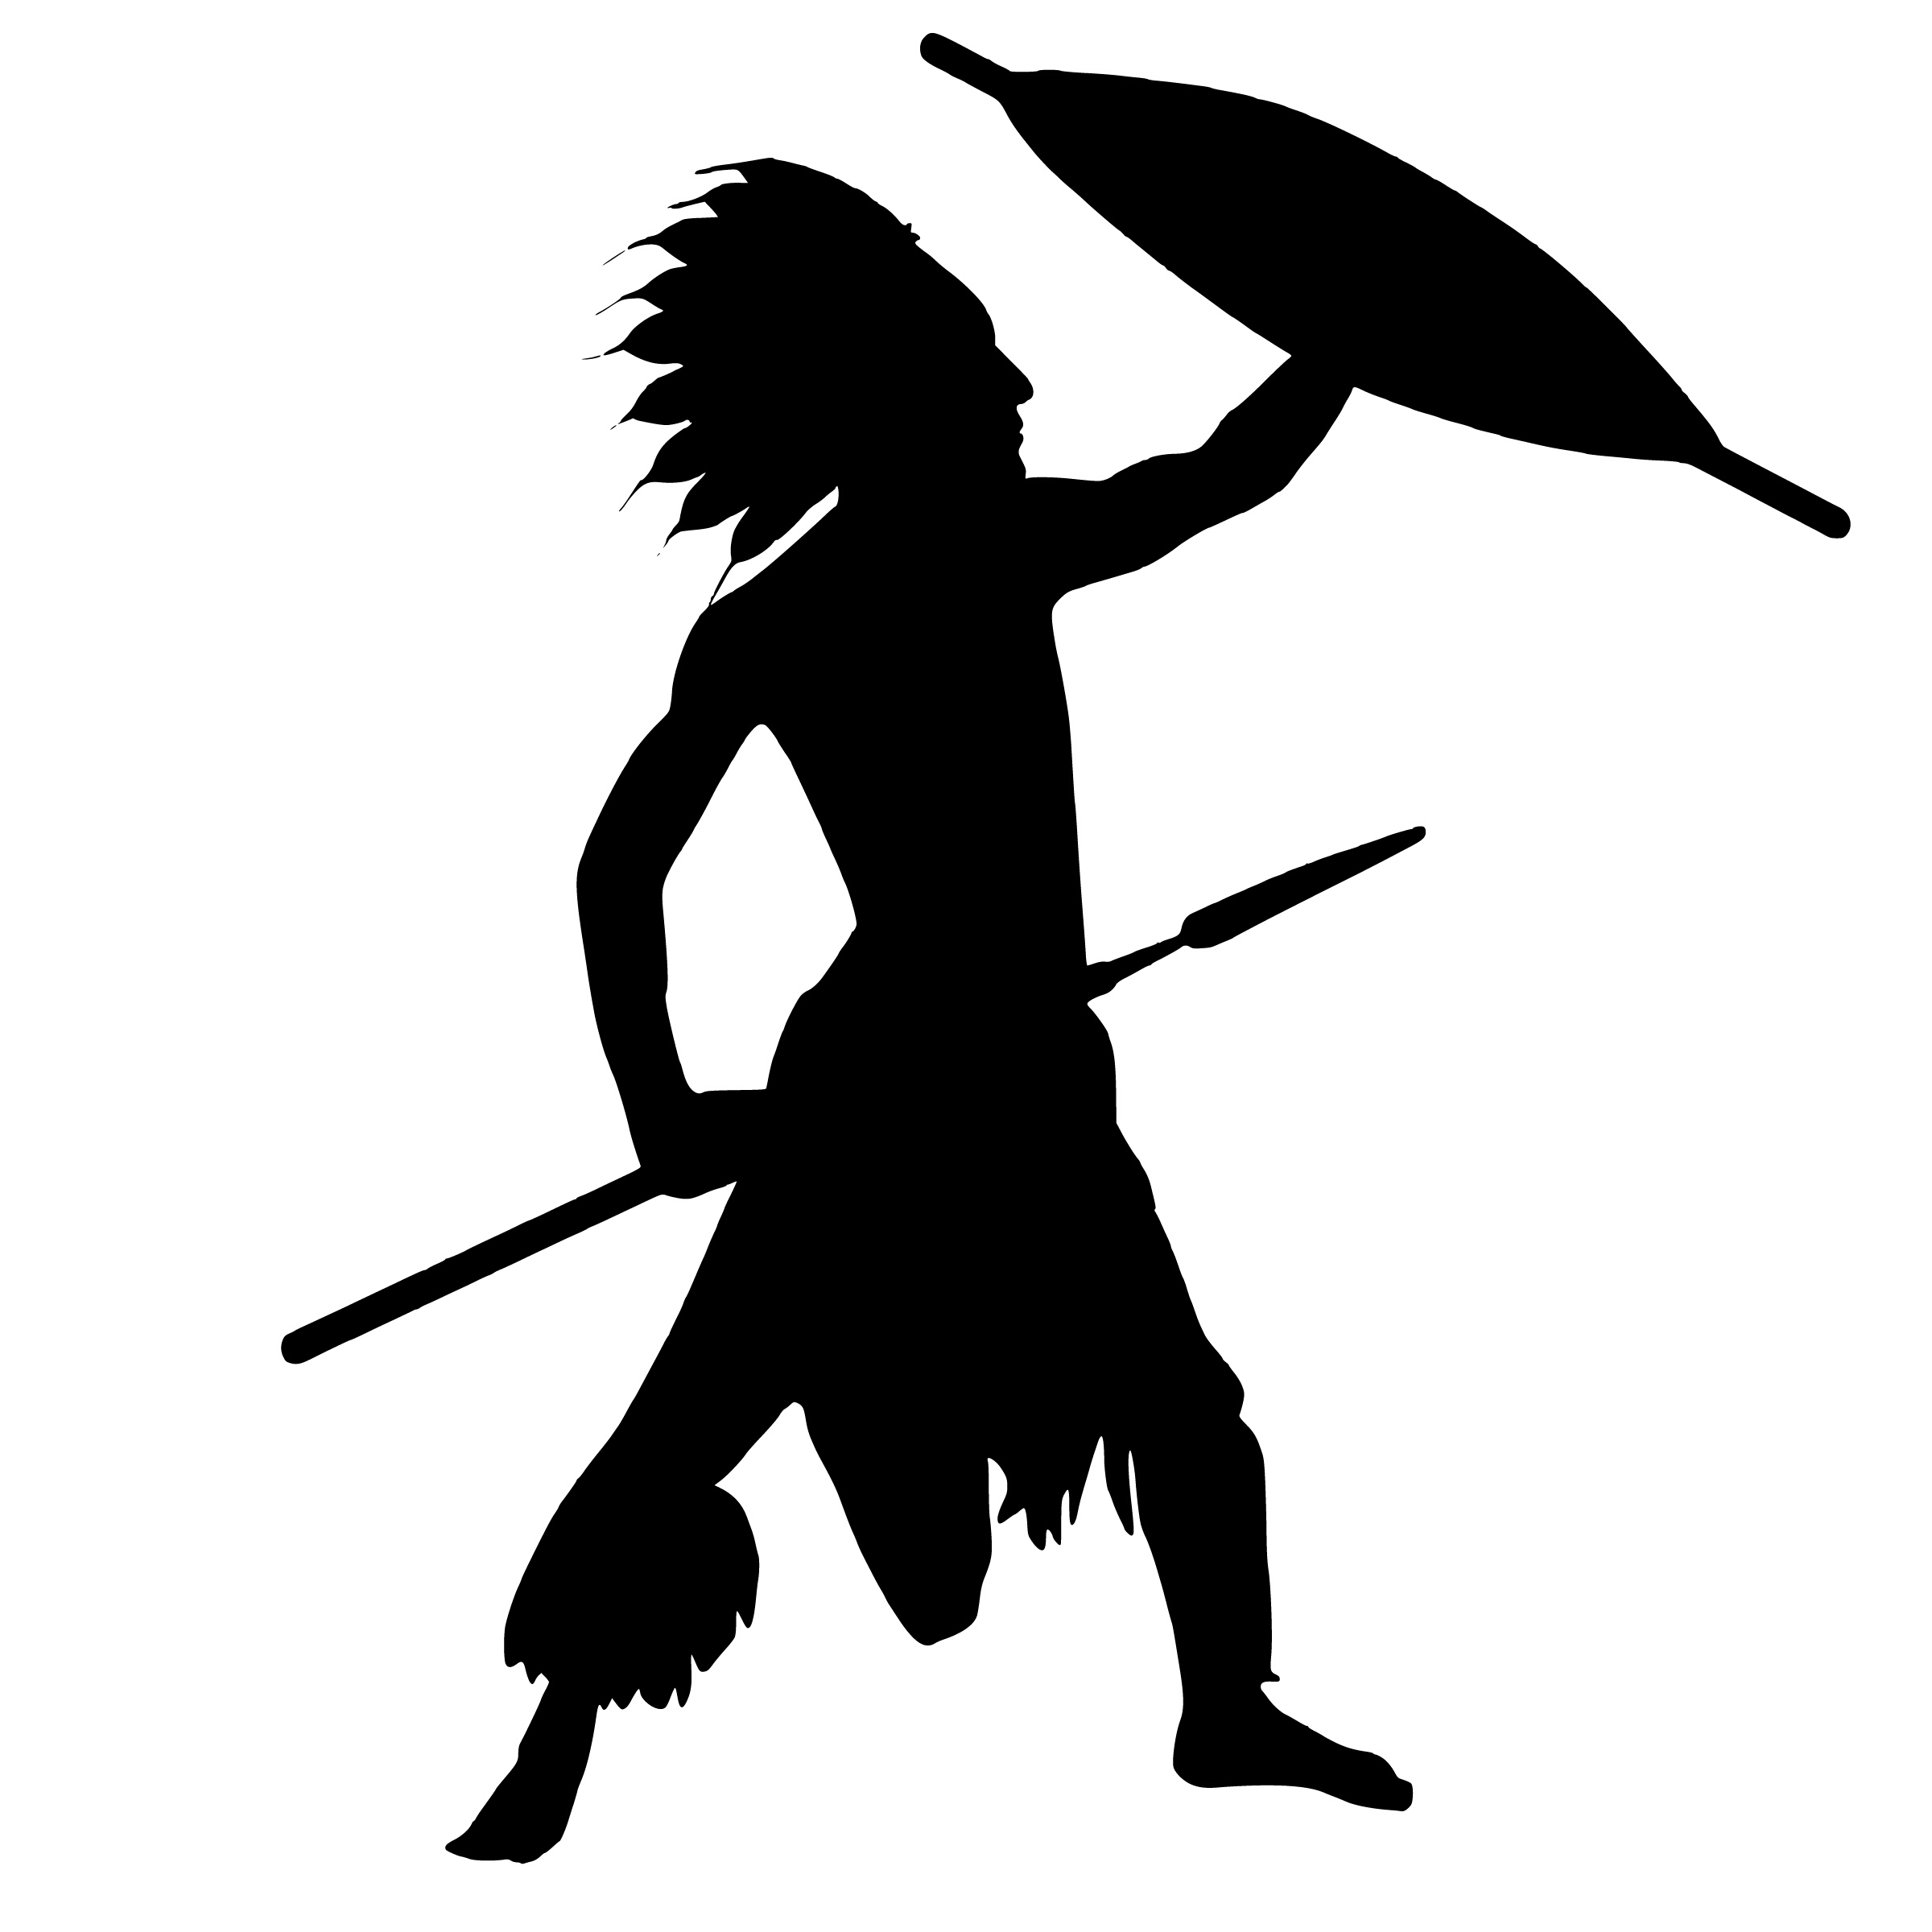
apache, indian, american, man, silhouette, indians, feather, tribe, headdress, chief, warrior, wild, brave, male, cherokee, culture, illustration, art